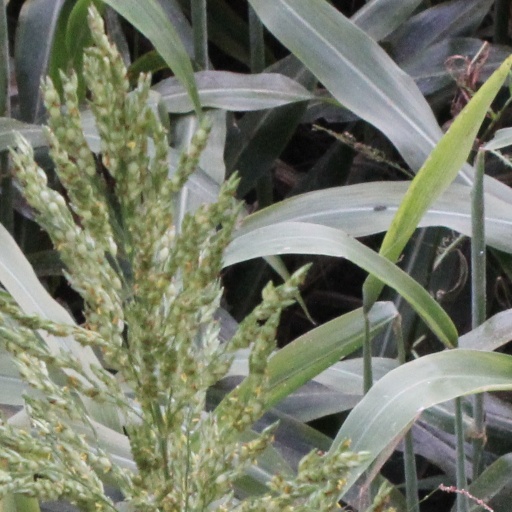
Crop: sorghum